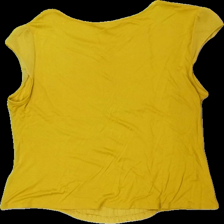
View: back
Type: T-shirt
Category: Ladies
Brand: H&M
Colors: Yellow
Material: 100% viscose
Cut: Regular
Size: L
Season: All
Damage location: bottom center
Damage 2 location: middle right
Damage 3 location: bottom left
Price range: <50
Recommended usage: Export
Description: gul t-shirt, nopprig